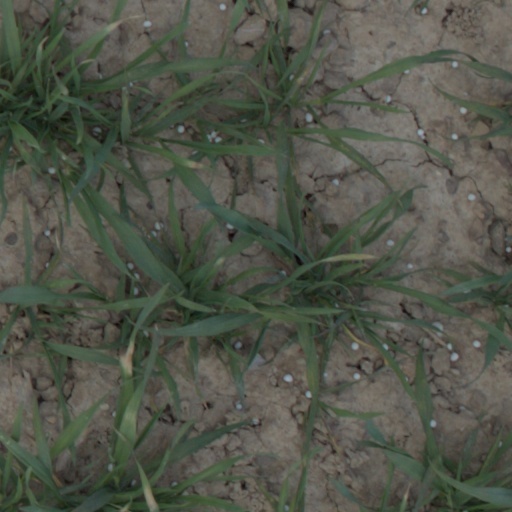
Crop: wheat